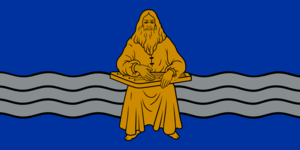
Burtnieki est un novads de Lettonie, situé dans la région de Vidzeme. En 2009, sa population est de 8 657 habitants.